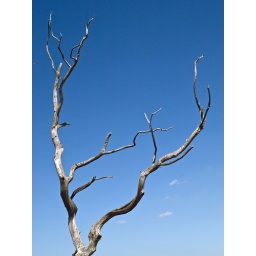
Dead tree in blue and grey.